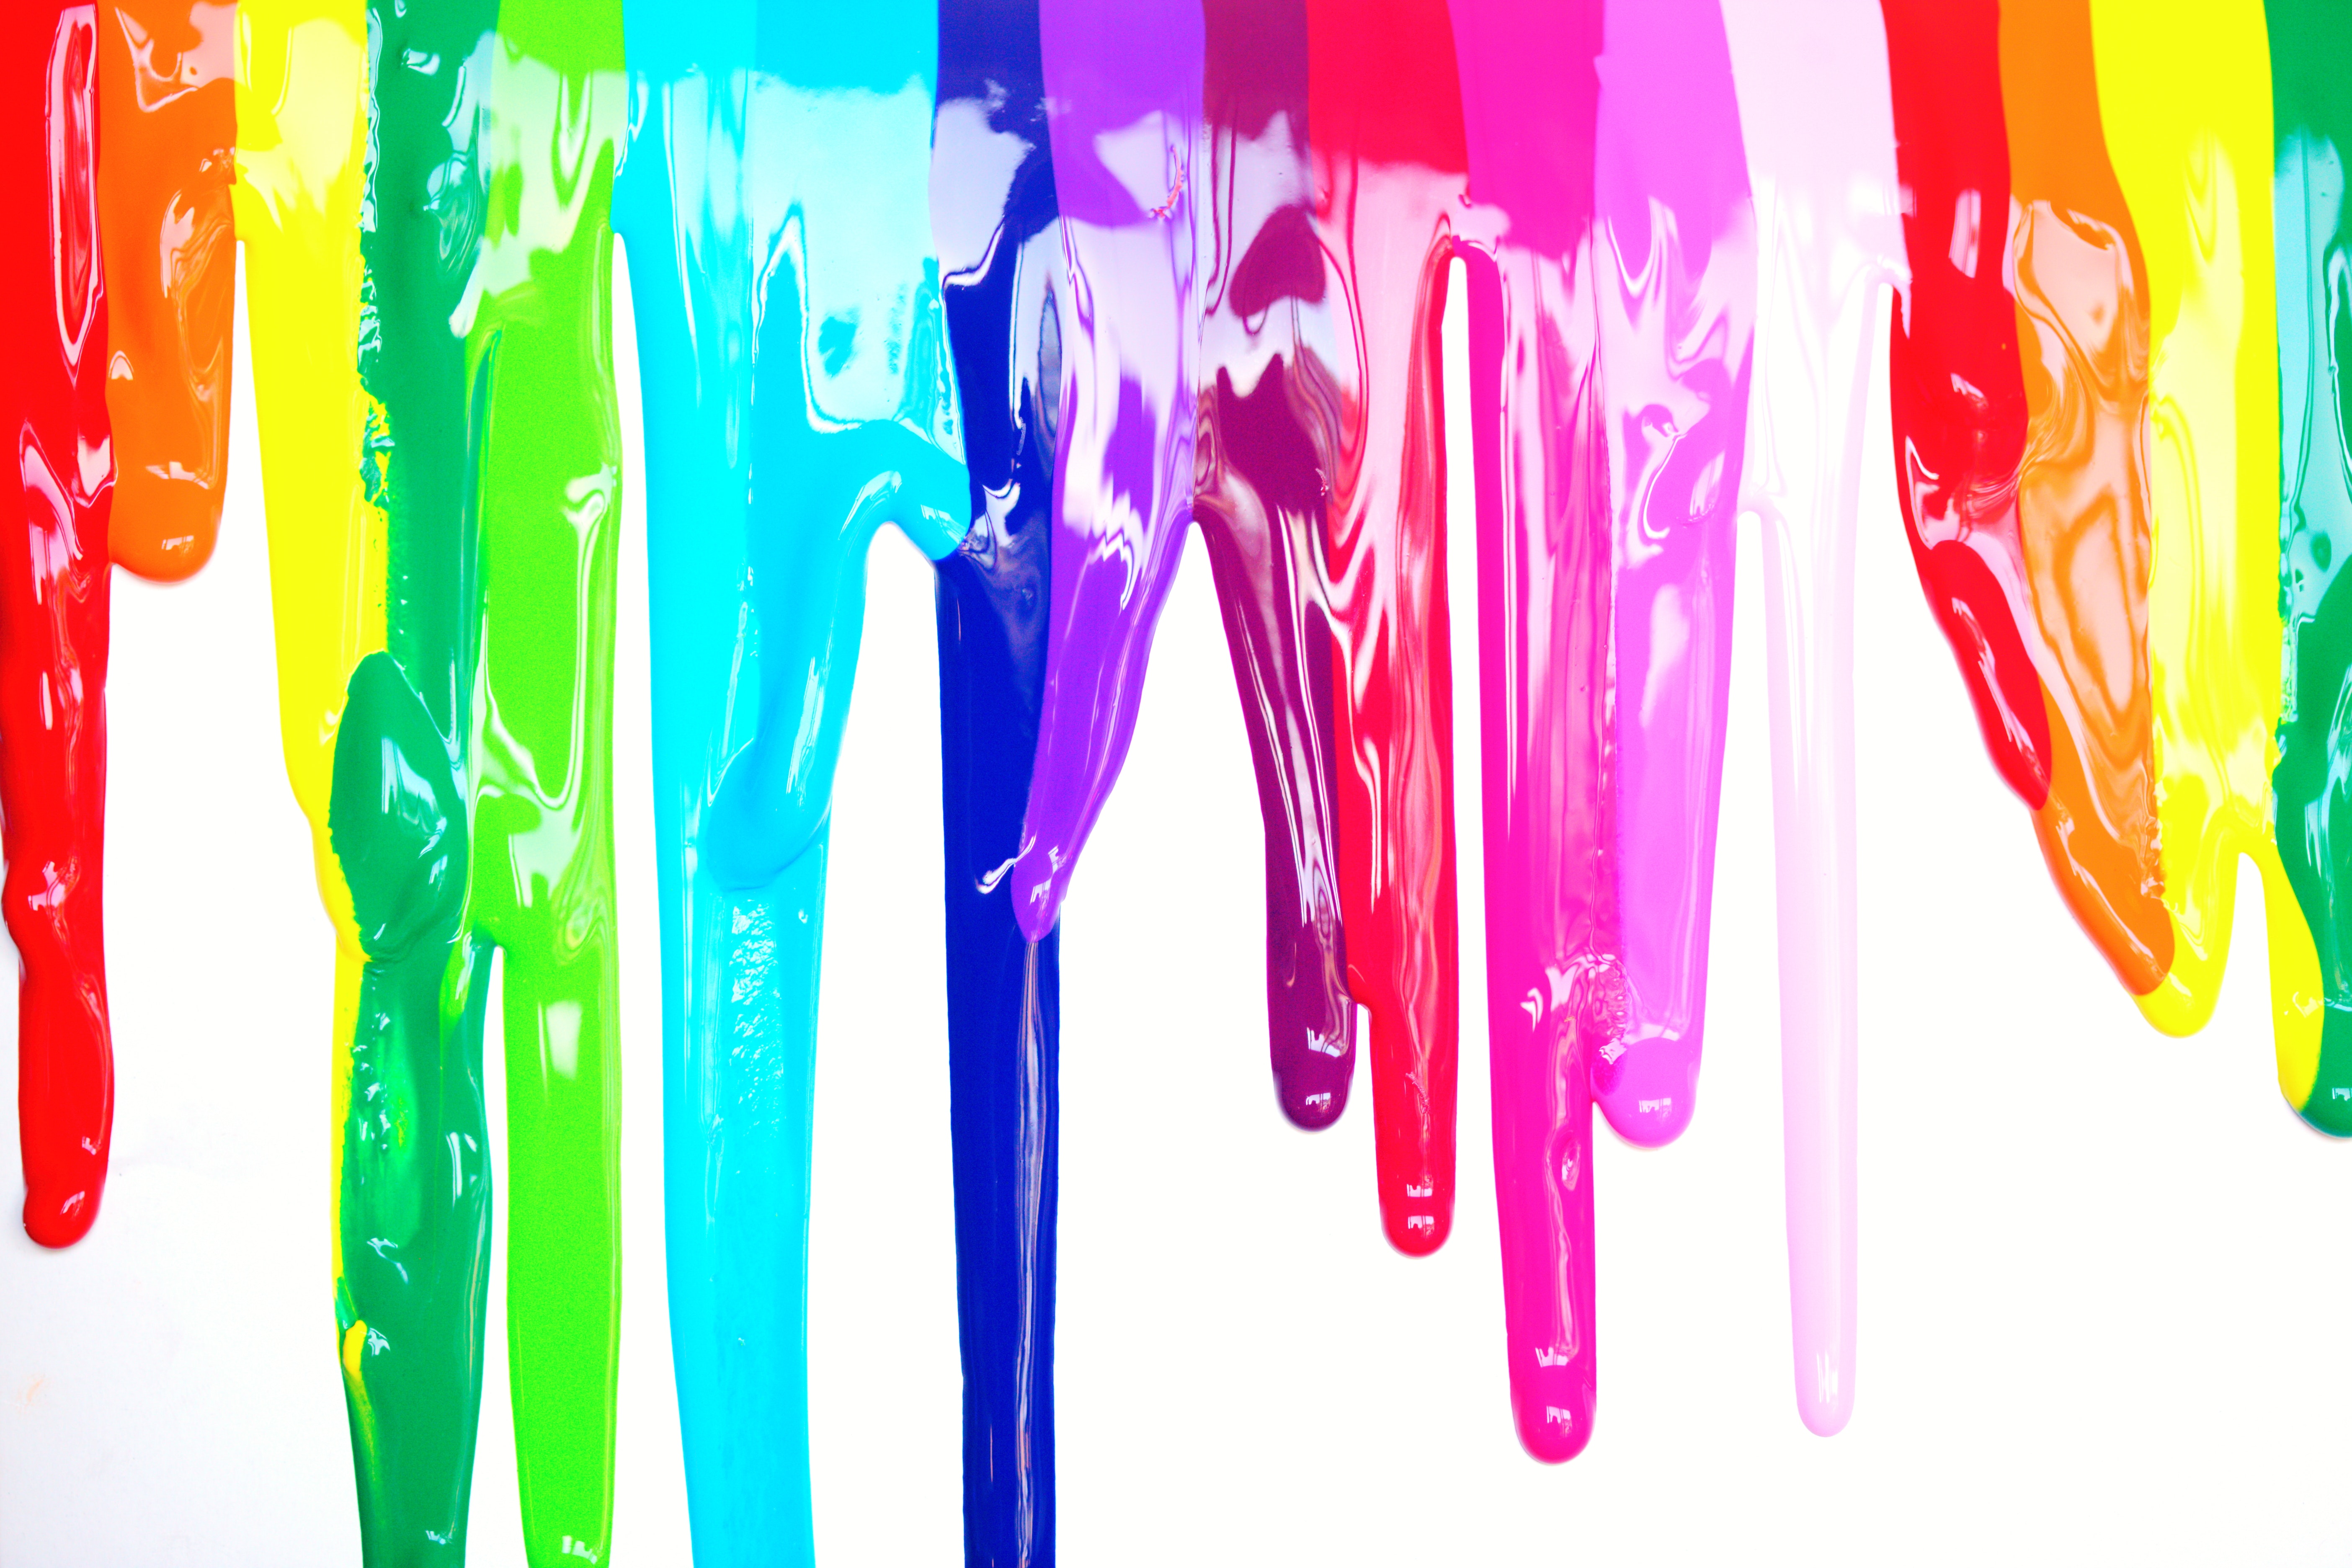
Colorfulness, graphic design, art